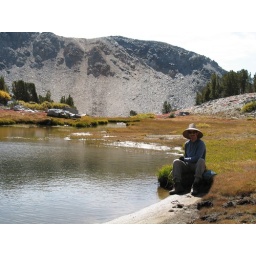
pumping water in deer lake basin